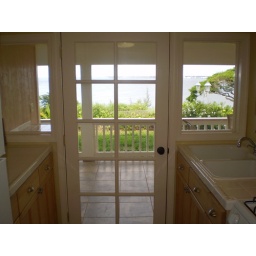
Lots of glass in the garden level kichenette to take full advantage of the ocean view.